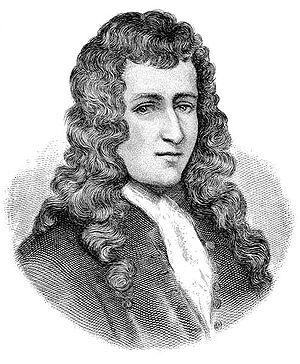
René-Robert Cavelier de La Salle est né à Rouen, province de Normandie, le 21 novembre 1643 et mort assassiné le 19 mars 1687 près de Navasota, au sud-ouest de la colonie française de Louisiane, dans l’actuel État américain du Texas.
Le Fort Saint-Louis au Texas, fut fondé en 1685 par l'explorateur français René Robert Cavelier de La Salle et les membres de son expédition, parmi lesquels le missionnaire jésuite Zénobie Membre, sur les berges de la Garcitas Creek, à quelques kilomètres à l'intérieur des terres depuis l'embouchure du fleuve Lavaca. La Salle avait l'intention de créer la colonie à l'embouchure du Mississippi, mais des cartes imprécises et des erreurs de navigation conduisirent ses navires à plus de six cents kilomètres à l'ouest, sur les côtes du Texas.
Cet article résume les faits saillants de l'histoire de l'État américain du Texas.
LaSalle, souvent appelée par erreur La Salle, est une ville du comté de LaSalle dans l'Illinois aux États-Unis, située à l'intersection des autoroutes 80 et 39. Selon le recensement de 2000, sa population est de 9 796 habitants. Son économie vit essentiellement de la fabrique de ciment et de permanganate de potassium. Sa superficie est de 17 km².
L’histoire coloniale de l'Amérique du Nord commence peu après la découverte du Nouveau Monde par les Européens. L’actuel territoire américain devient rapidement un enjeu international : les grandes puissances coloniales occidentales se lancent dans l’exploration et la conquête du Nouveau Monde puis bâtissent de vastes empires coloniaux qui finissent le plus souvent par être absorbés militairement et politiquement par d'autres empires ou par devenir indépendants vis-à-vis de leur métropole après plusieurs siècles de domination de celle-ci sur ses colonies. L'exemple le plus célèbre de ce cas est l'indépendance des Treize colonies britanniques qui devinrent les États-Unis. Ceux-ci se lancèrent à leur tour dans la colonisation des territoires de l'Ouest sauvage puis dans une expansion outre-mer.
Le Fort Saint-Louis du Rocher fut le premier fort Saint-Louis, établi par René Robert Cavelier de La Salle et Henri de Tonti en 1682.